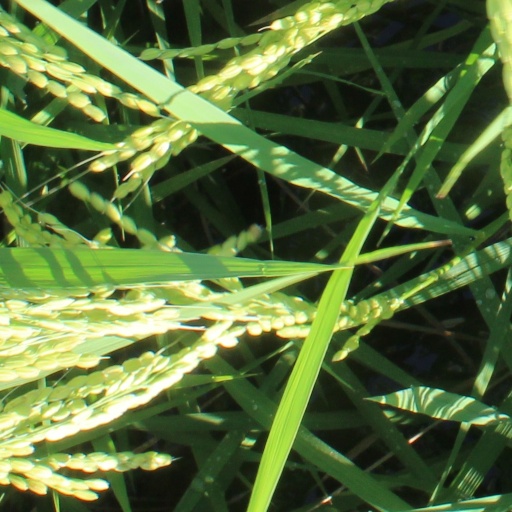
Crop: rice